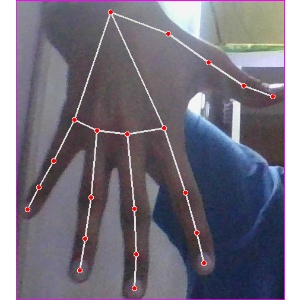
अक्षर: ढ